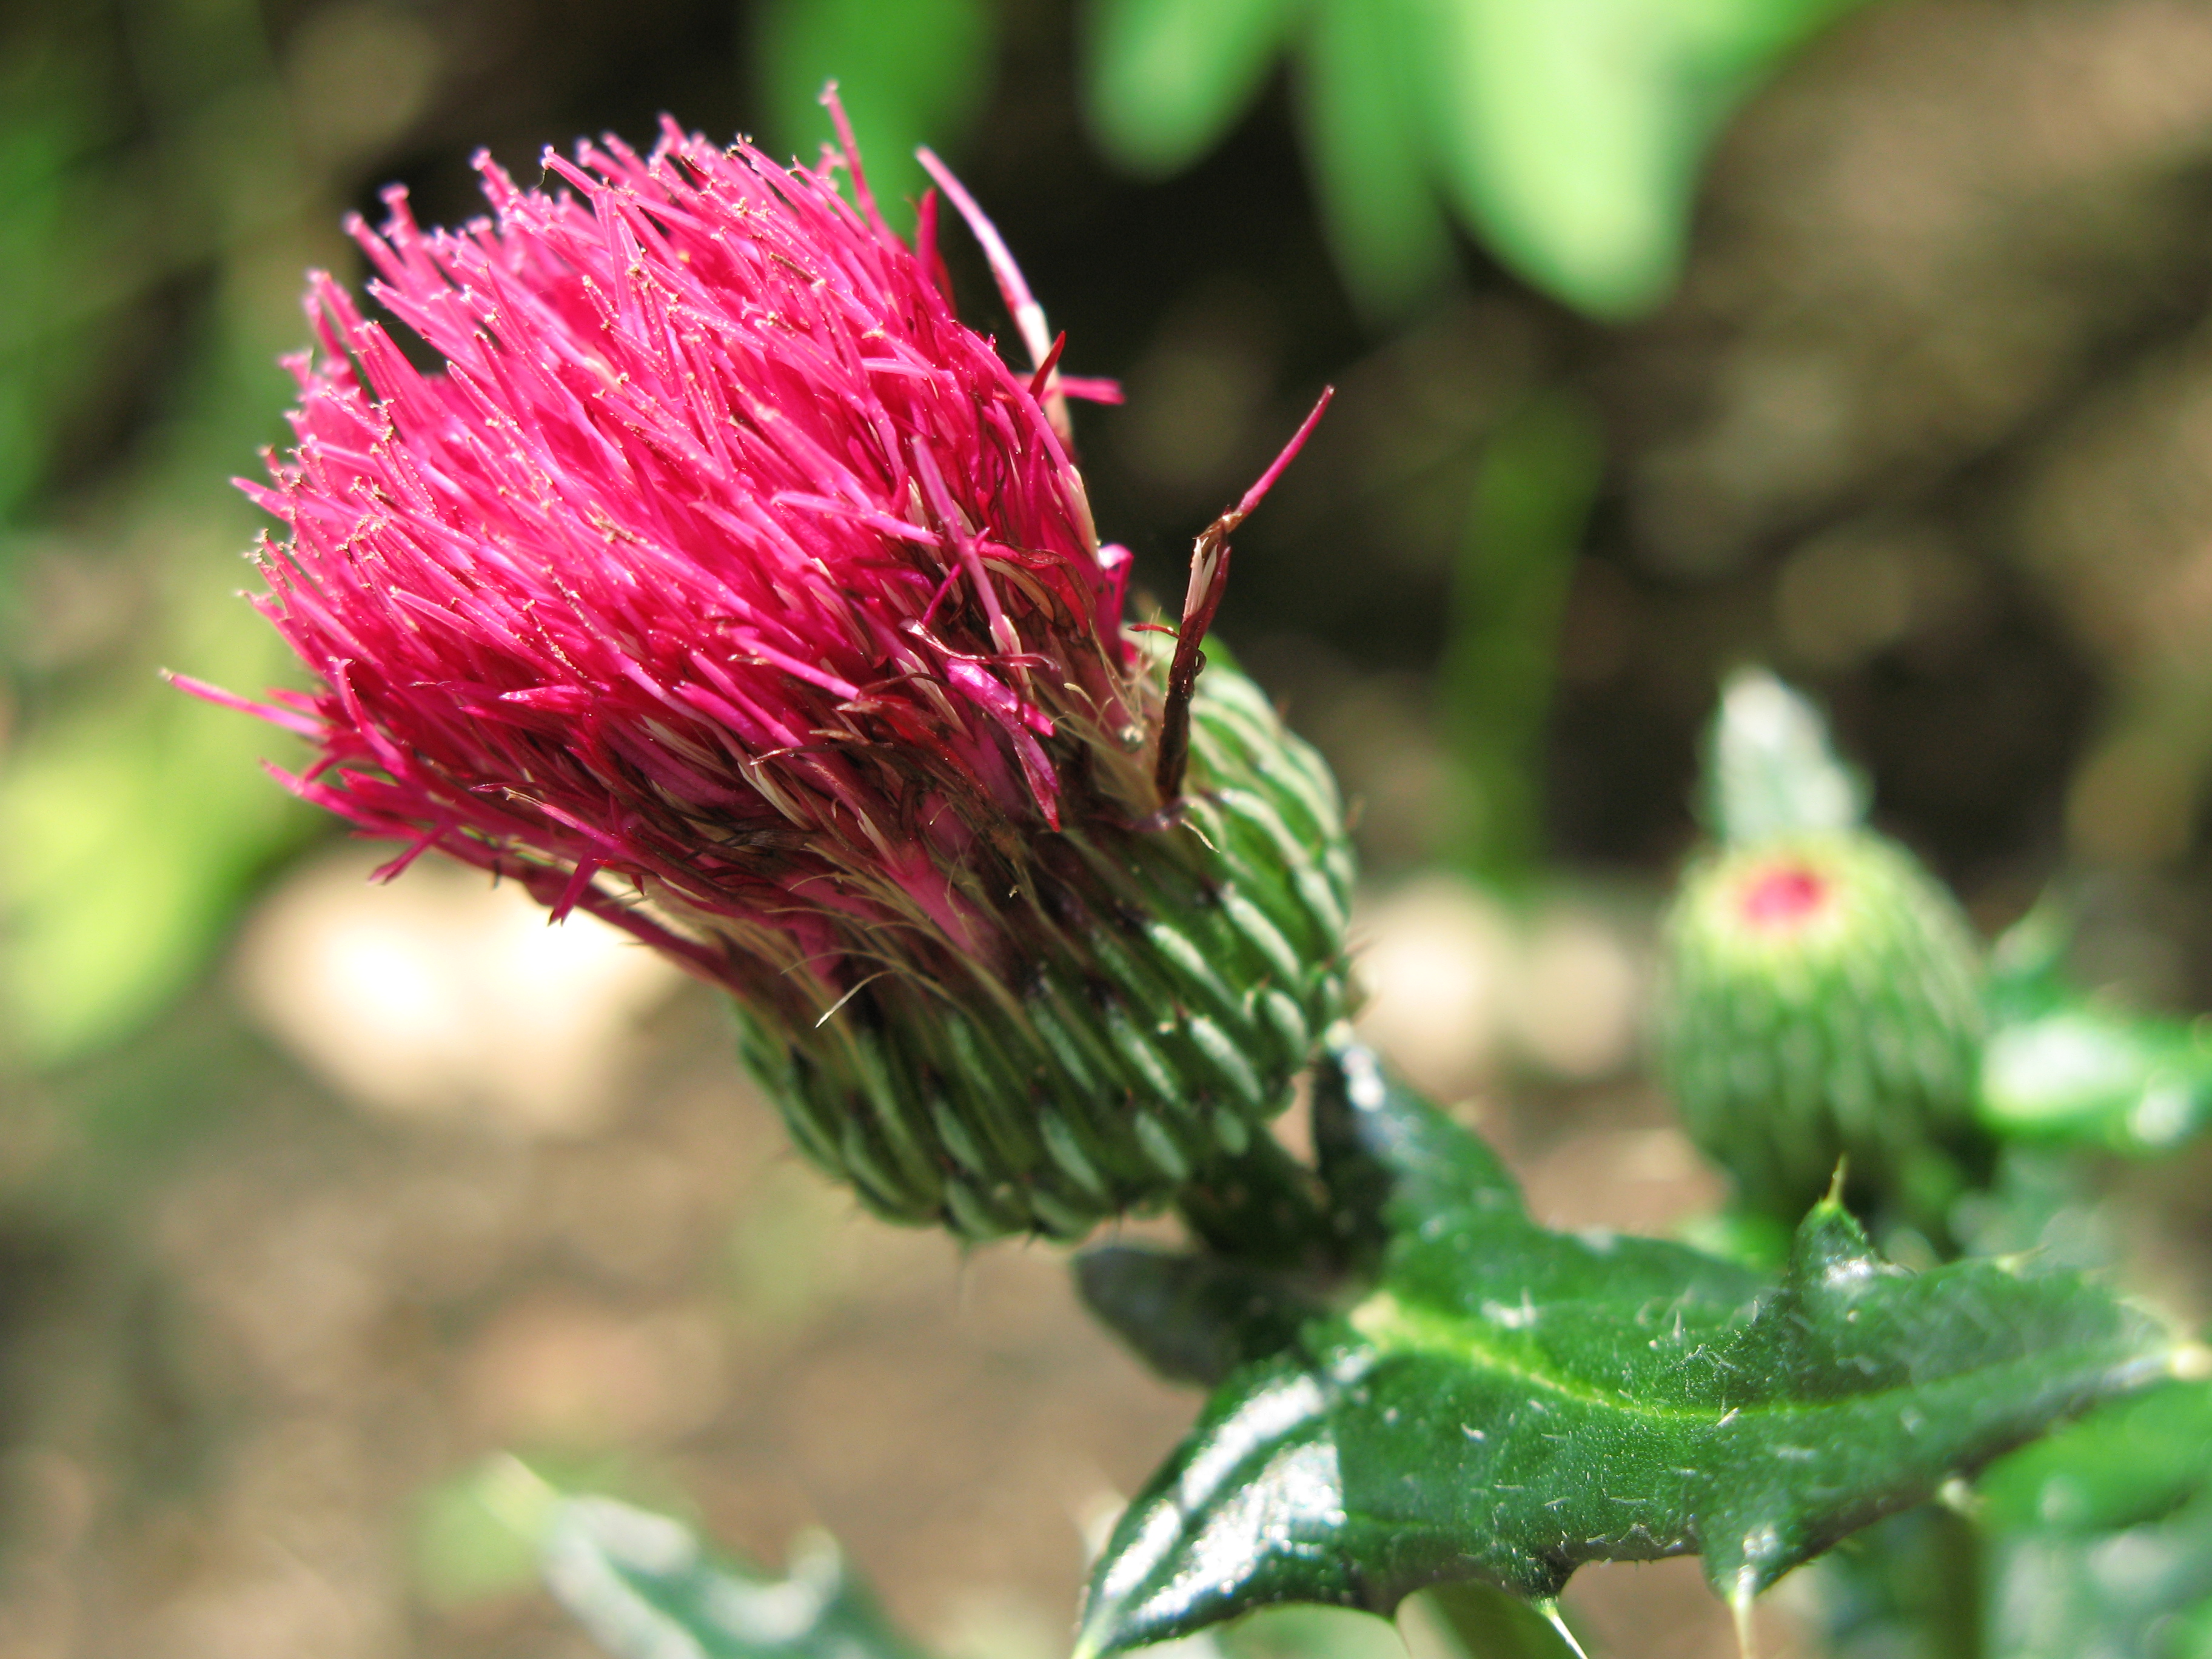
nature, blossom, plant, leaf, flower, green, high, red, produce, botany, flora, wildflower, close up, japanese, thistle, cirsium, hires, bud, hi, res, g7, themacrogroup, japonicum, plumed, macro photography, flowering plant, daisy family, annual plant, plant stem, land plant, thorns spines and prickles